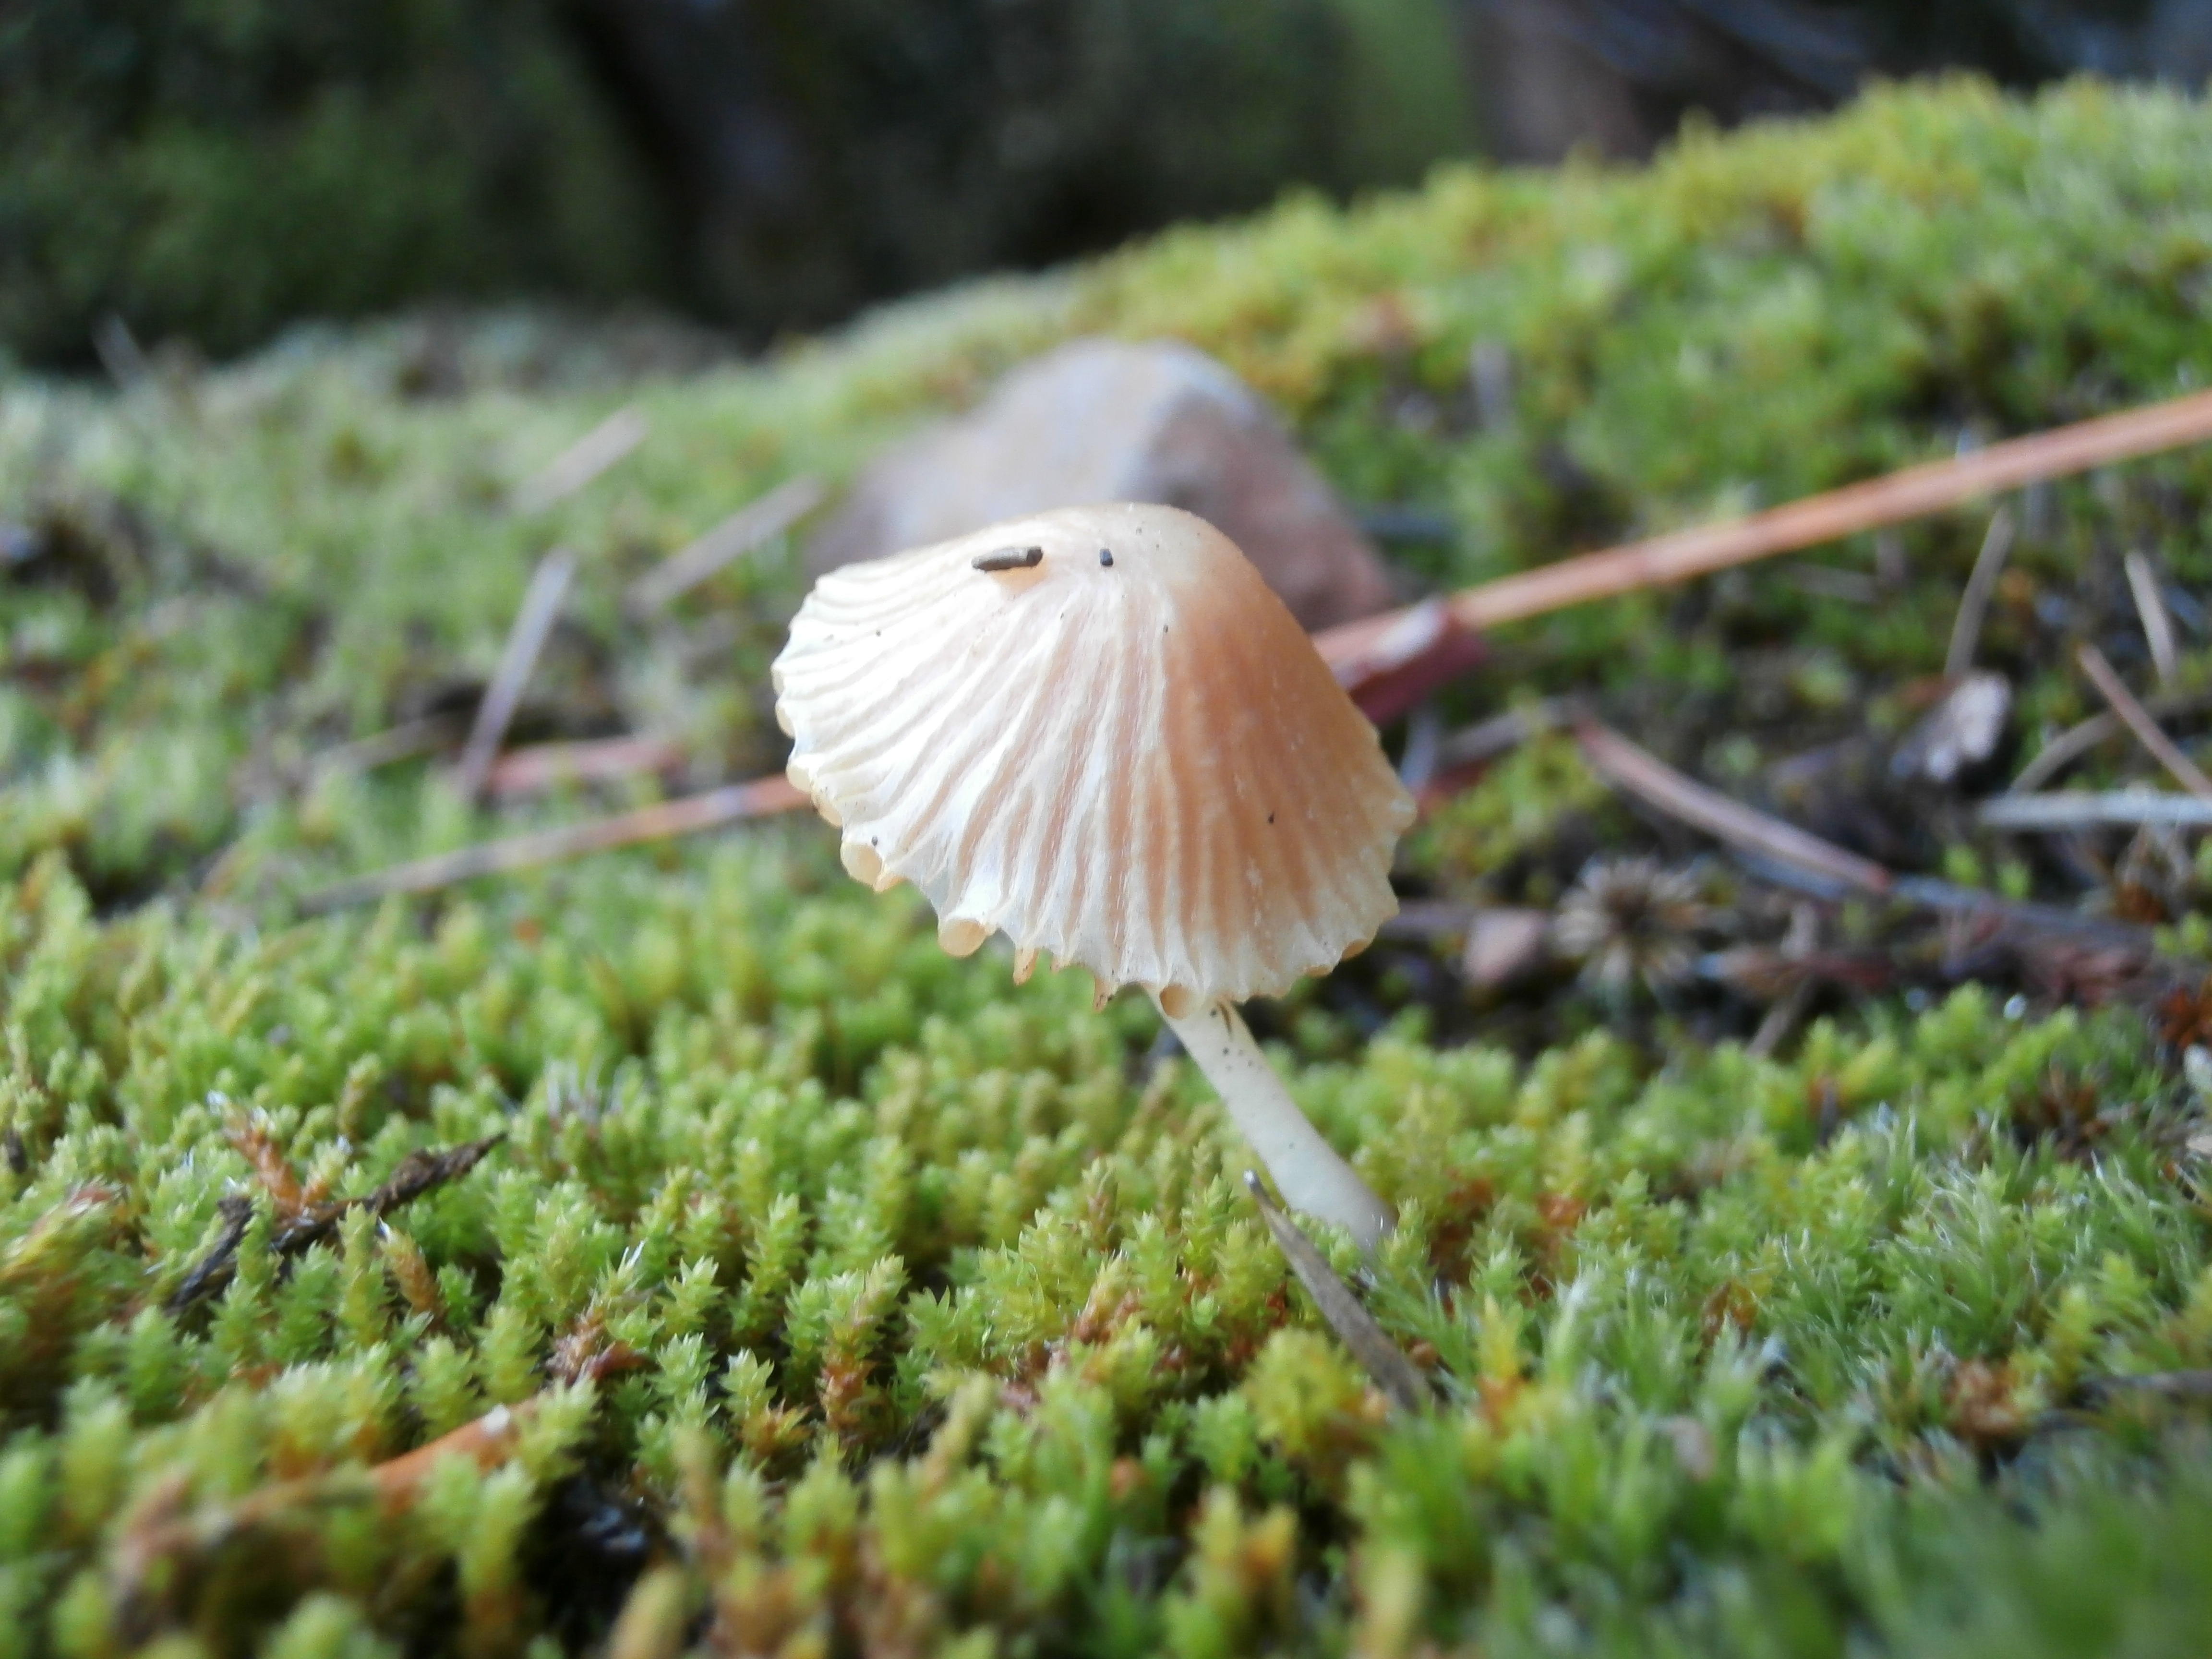
tree, nature, forest, growth, white, leaf, flower, moss, wild, green, autumn, botany, mushroom, flora, fauna, plants, fungus, background, fungi, vegetation, mushrooms, growing, woodland, habitat, grasses, macro photography, edible mushroom, mosses, natural environment, medicinal mushroom